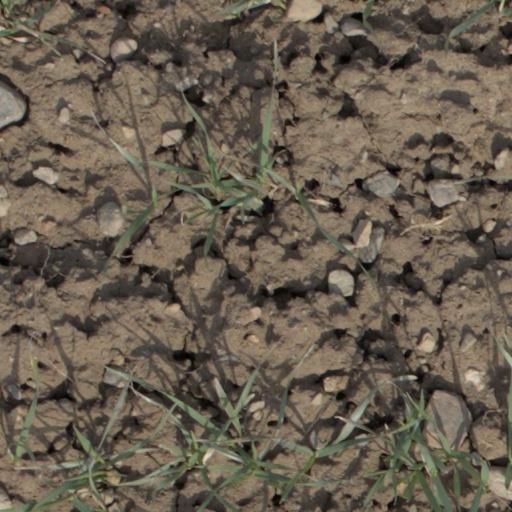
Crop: wheat